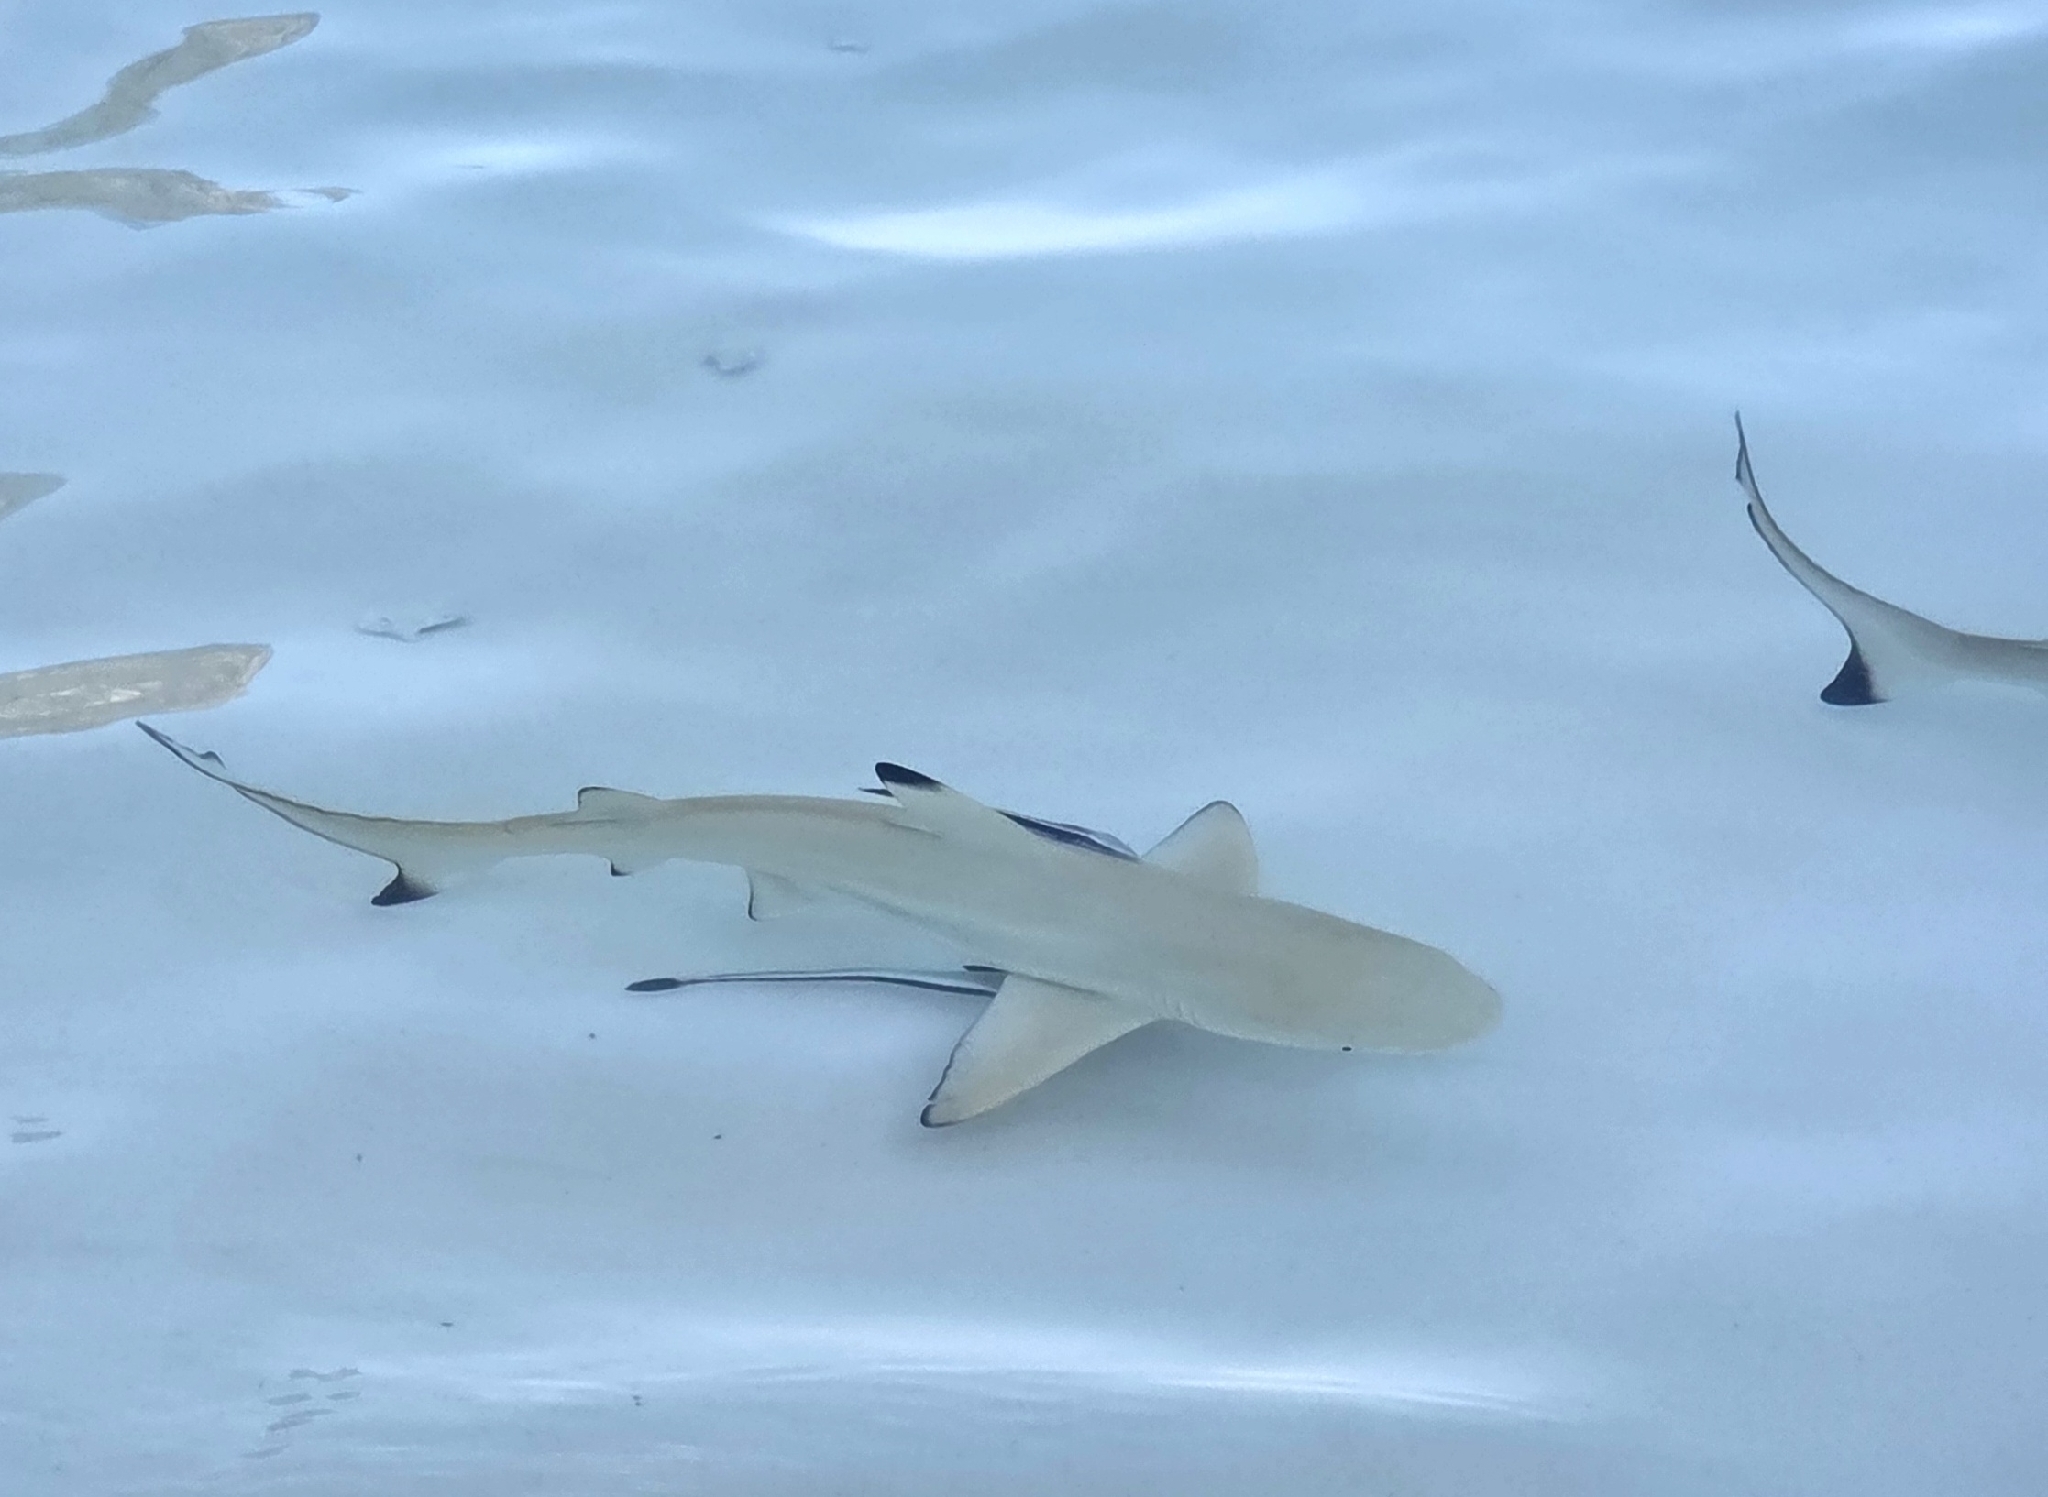
Carcharhinus melanopterus (Blacktip Reef Shark)